History of Hinduism

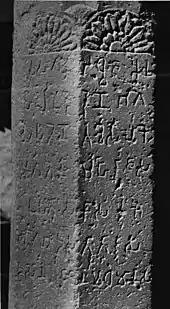
The Heliodorus pillar, commissioned by Indo-Greek ambassador Heliodorus around 113 BCE, is the first known inscription related to Vaishnavism in the Indian subcontinent. Heliodurus was one of the earliest recorded foreign converts to Hinduism.

"Brahmanism", also called "Brahminism" or Brahmanical Hinduism, developed out of the Vedic religion, incorporating non-Vedic religious ideas, and expanding to a region stretching from the northwest Indian subcontinent to the Ganges valley. Brahmanism included the Vedic corpus, but also post-Vedic texts such as the "Dharmasutras" and "Dharmasastras", which gave prominence to the priestly (Brahmin) class of the society. The emphasis on ritual and the dominant position of Brahmans developed as an ideology developed in the Kuru-Pancala realm, and expanded into a wider realm after the demise of the Kuru-Pancala realm. It co-existed with local religions, such as the Yaksha cults.